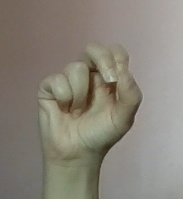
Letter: gaaf